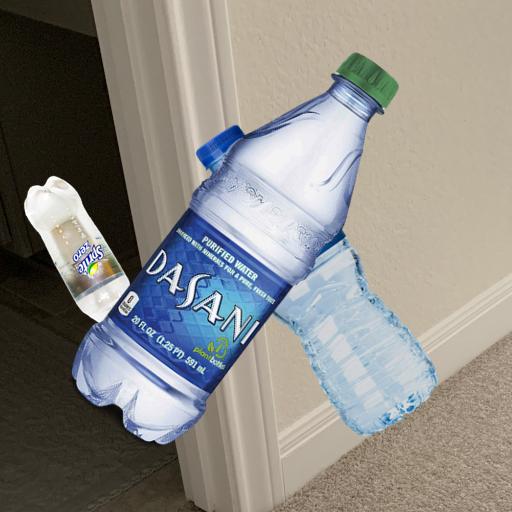
Label: bottles